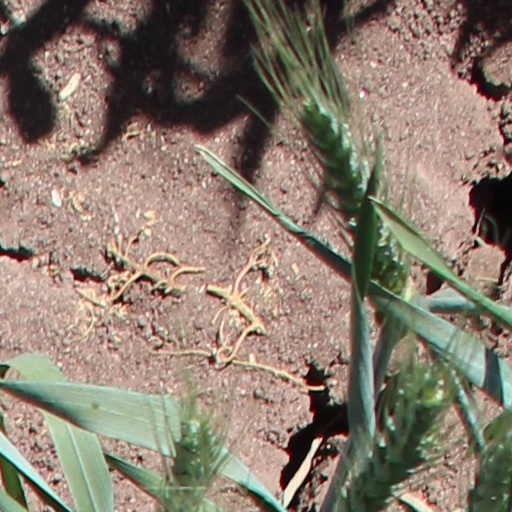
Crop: wheat